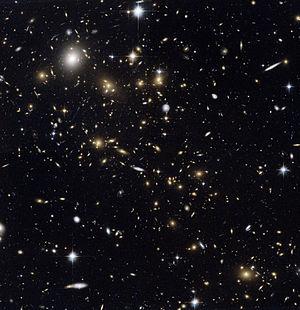
MACS J0717.5+3745 est un grand amas de galaxies situé à environ 5,4 milliards d'années-lumière dans la constellation du Cocher. Il est recensé dans le MAssive Cluster Survey.